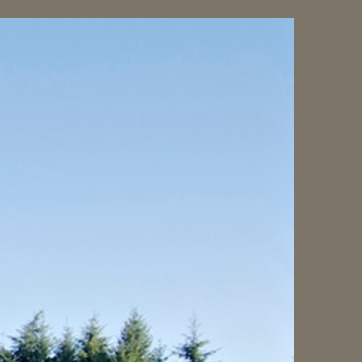
Material: sky